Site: brandenburg
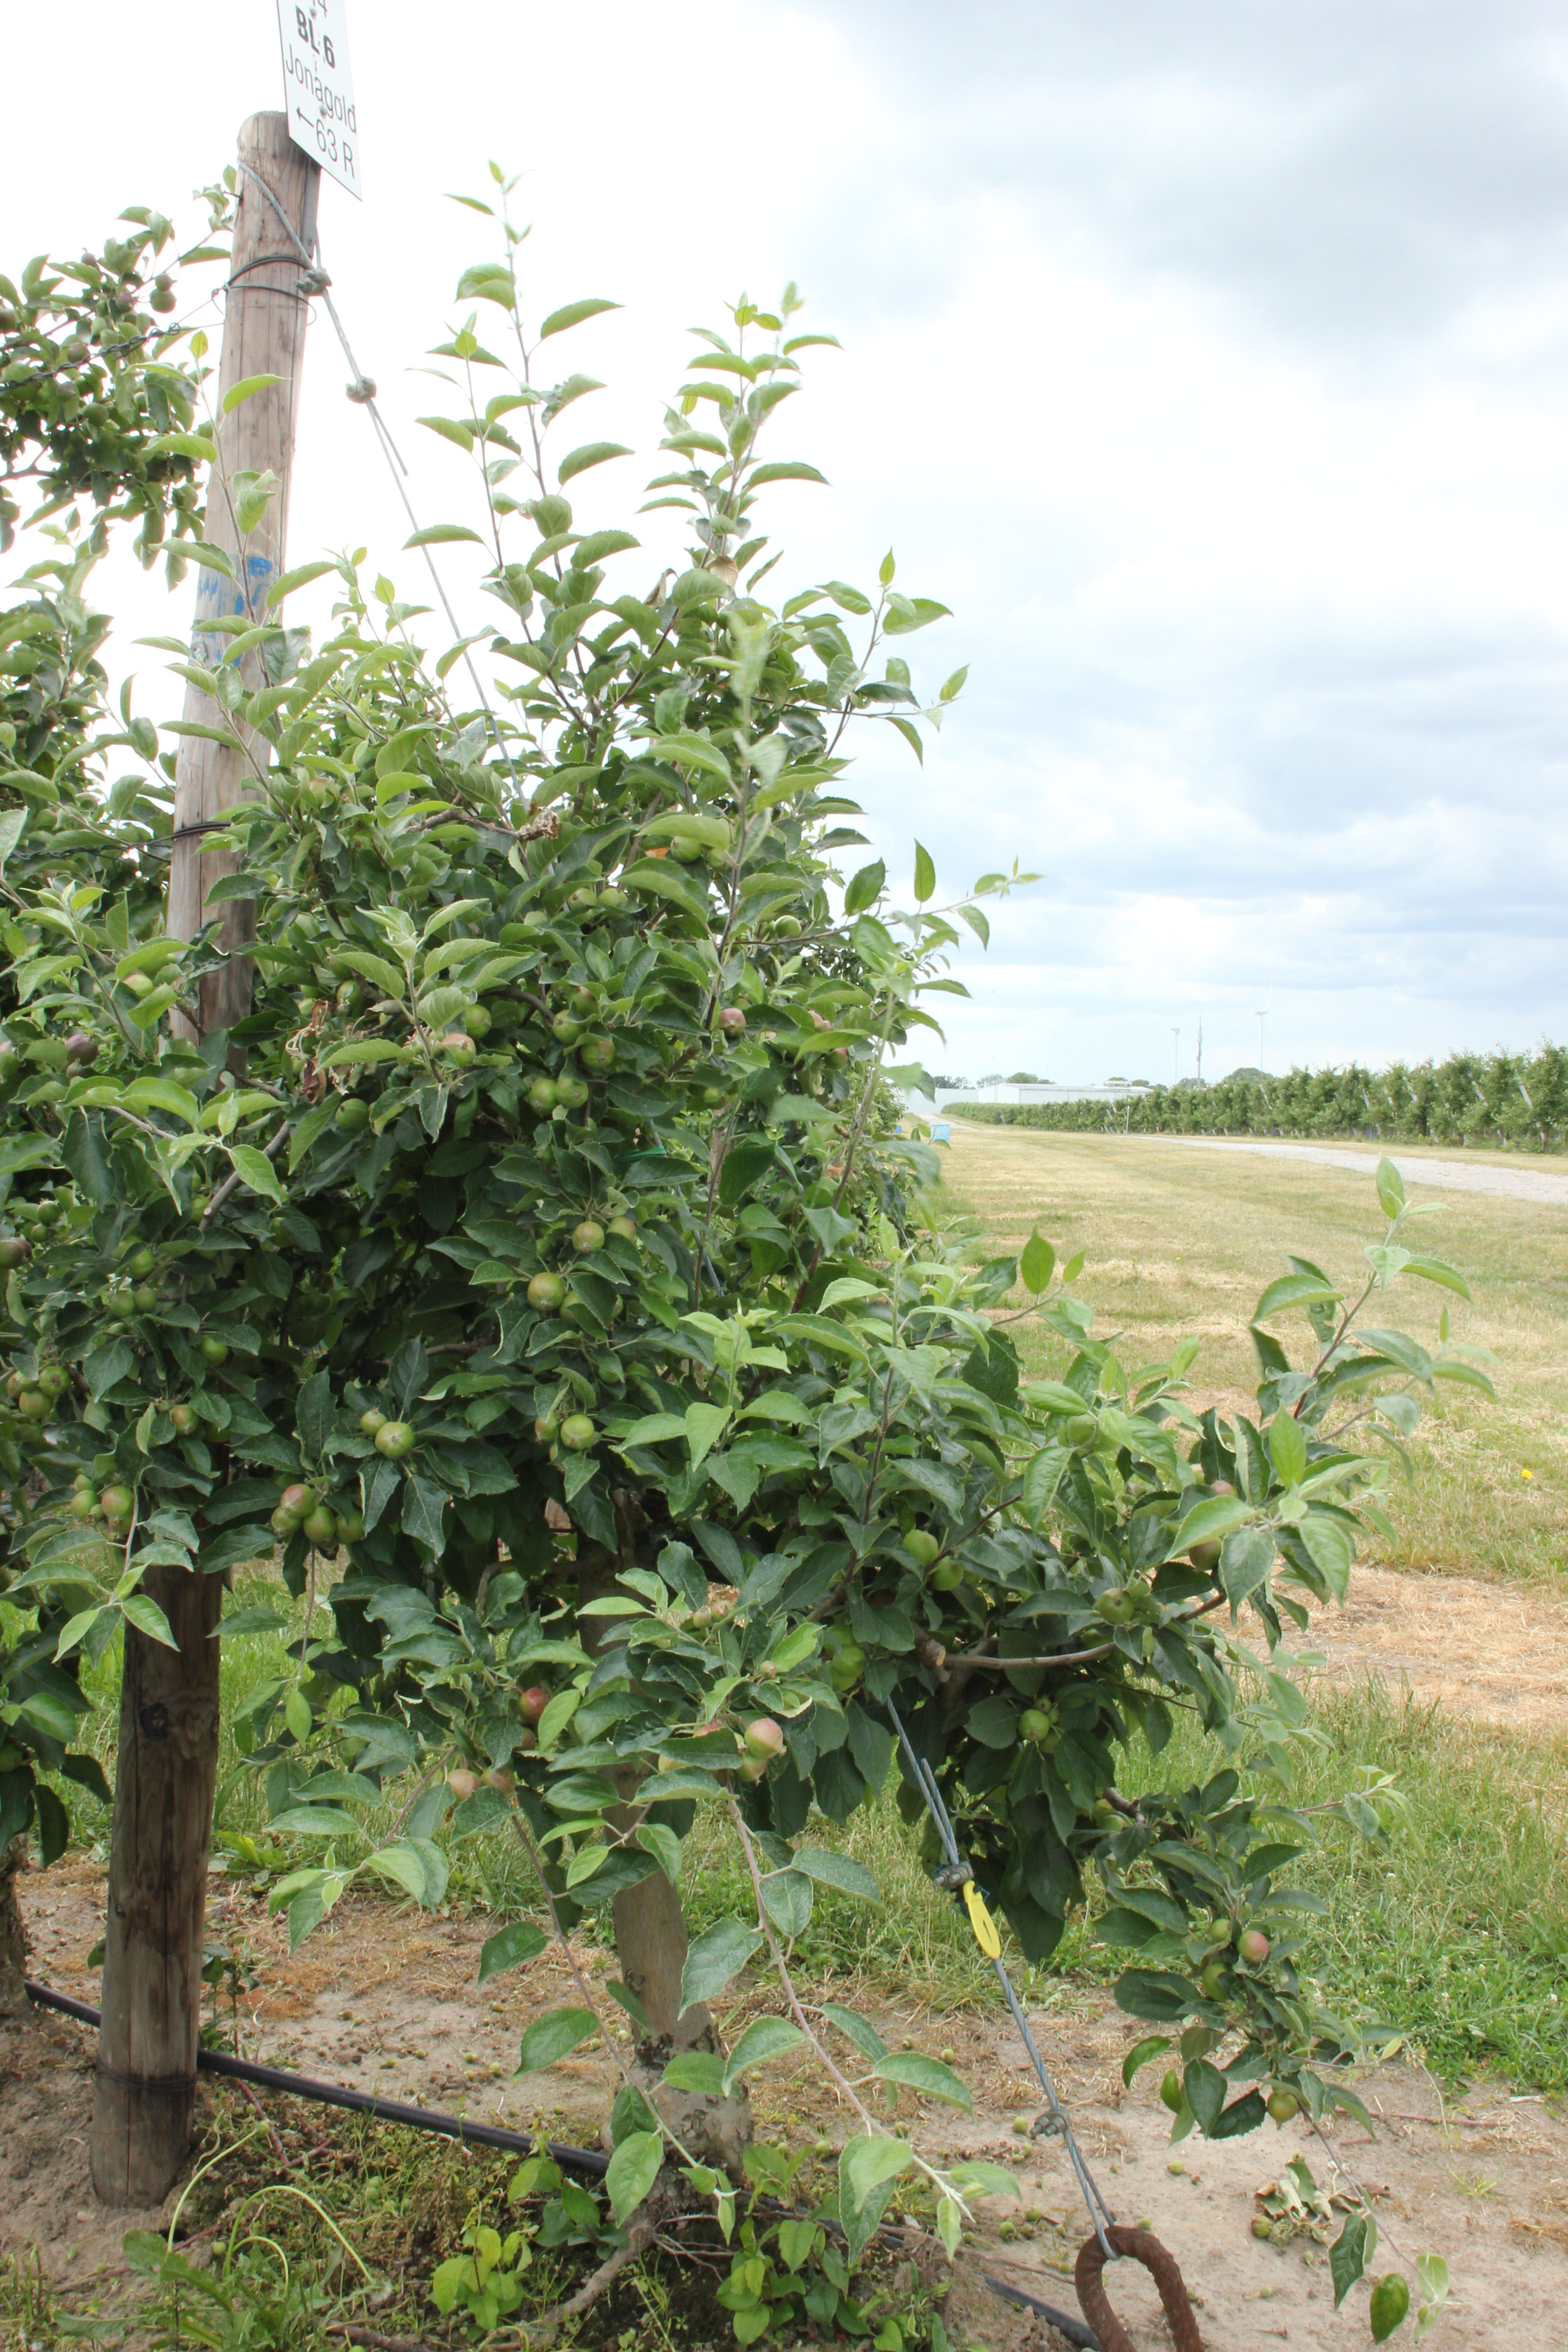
Growth stage (BBCH 73): Development of fruit